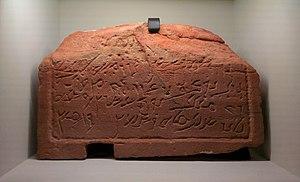
Inscription funéraire en caractères nabatéo-arabes, Al-'Ula, daté de 280. Sur un bloc en grès rouge. Présenté à l'Institut du Monde Arabe pour l'exposition sur Al-'Ula, prêt du Musée du département d'archéologie de Riyad, université du roi Saud. Traduction de l'inscription